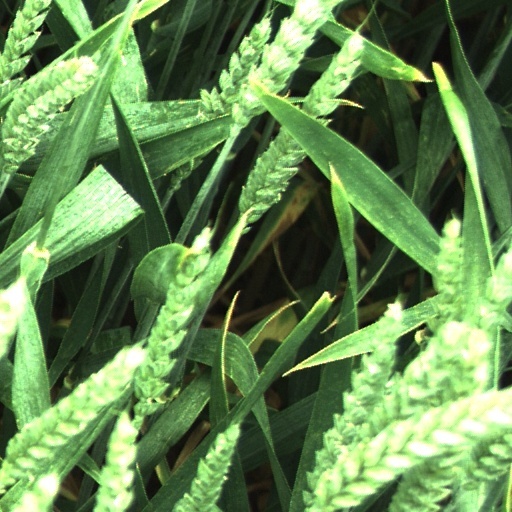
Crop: wheat